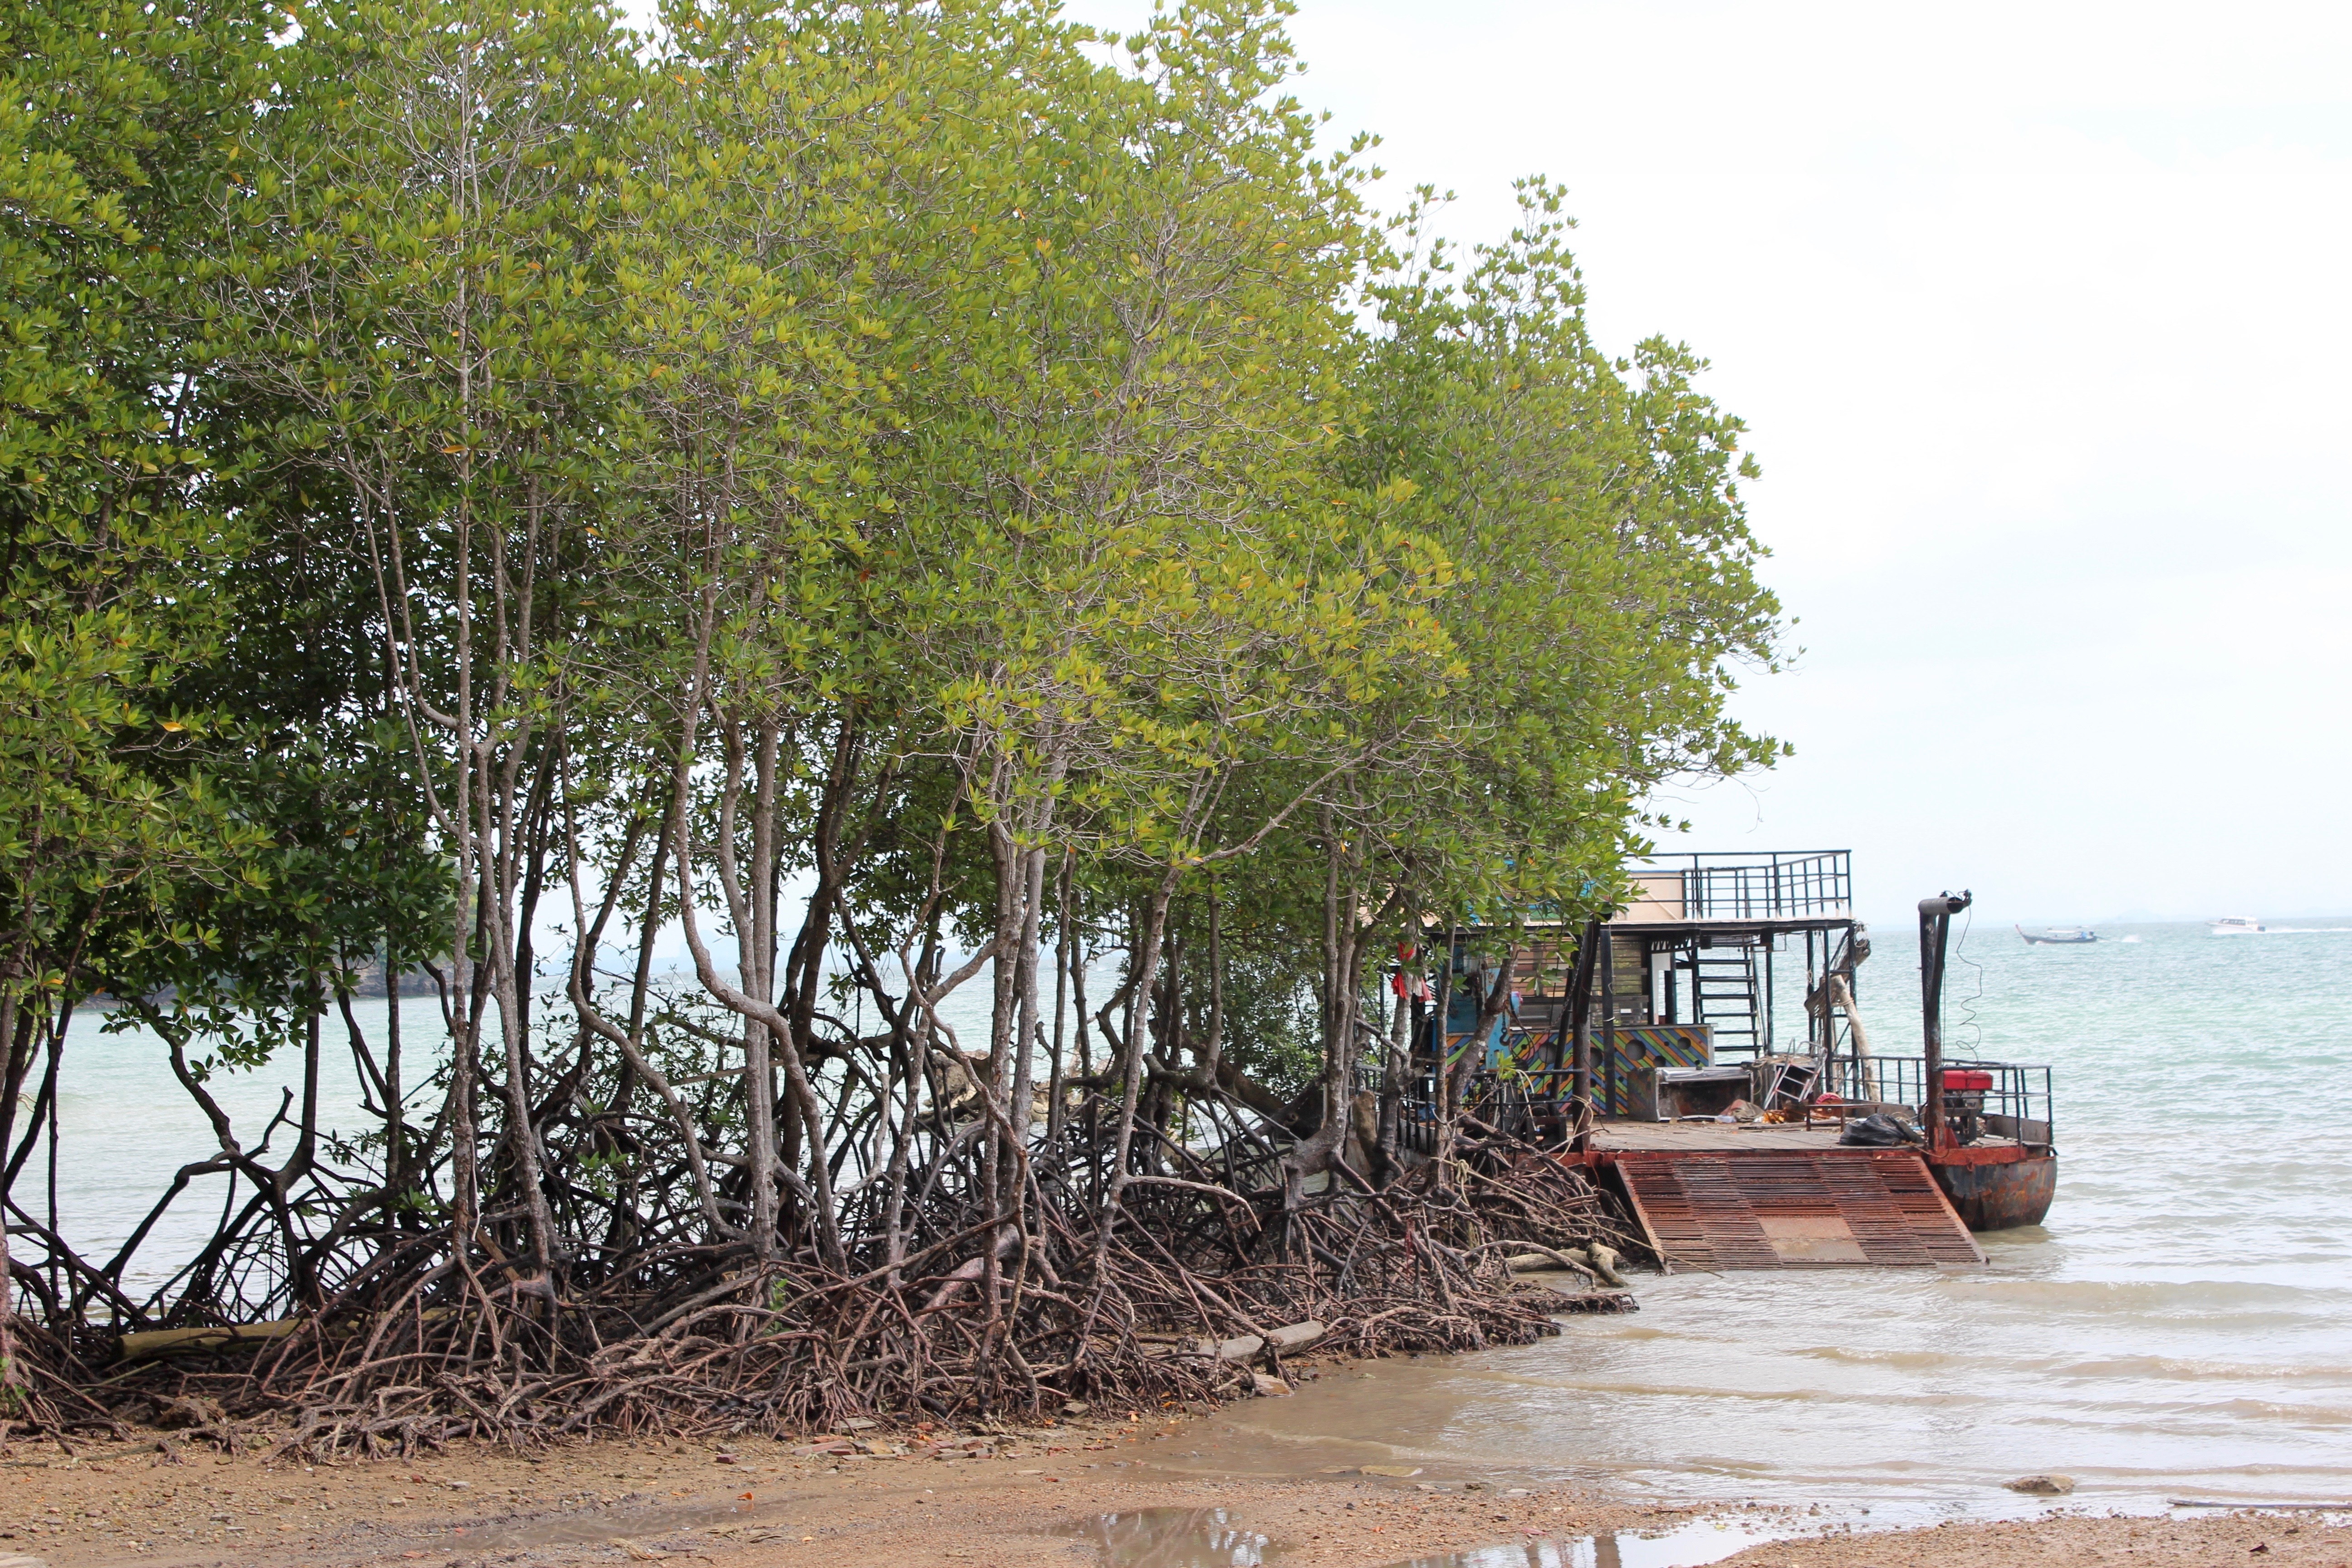
beach, sea, tree, water, nature, plant, wood, old, bark, boot, log, green, waterway, root, tree root, mangroves